David Suhor

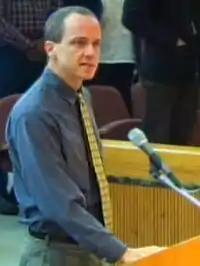
Suhor delivering an invocation

David Suhor is an American jazz musician and teacher living in Pensacola, Florida; he is the founder of a local business called ShamaLamaGram that delivers singing telegrams.